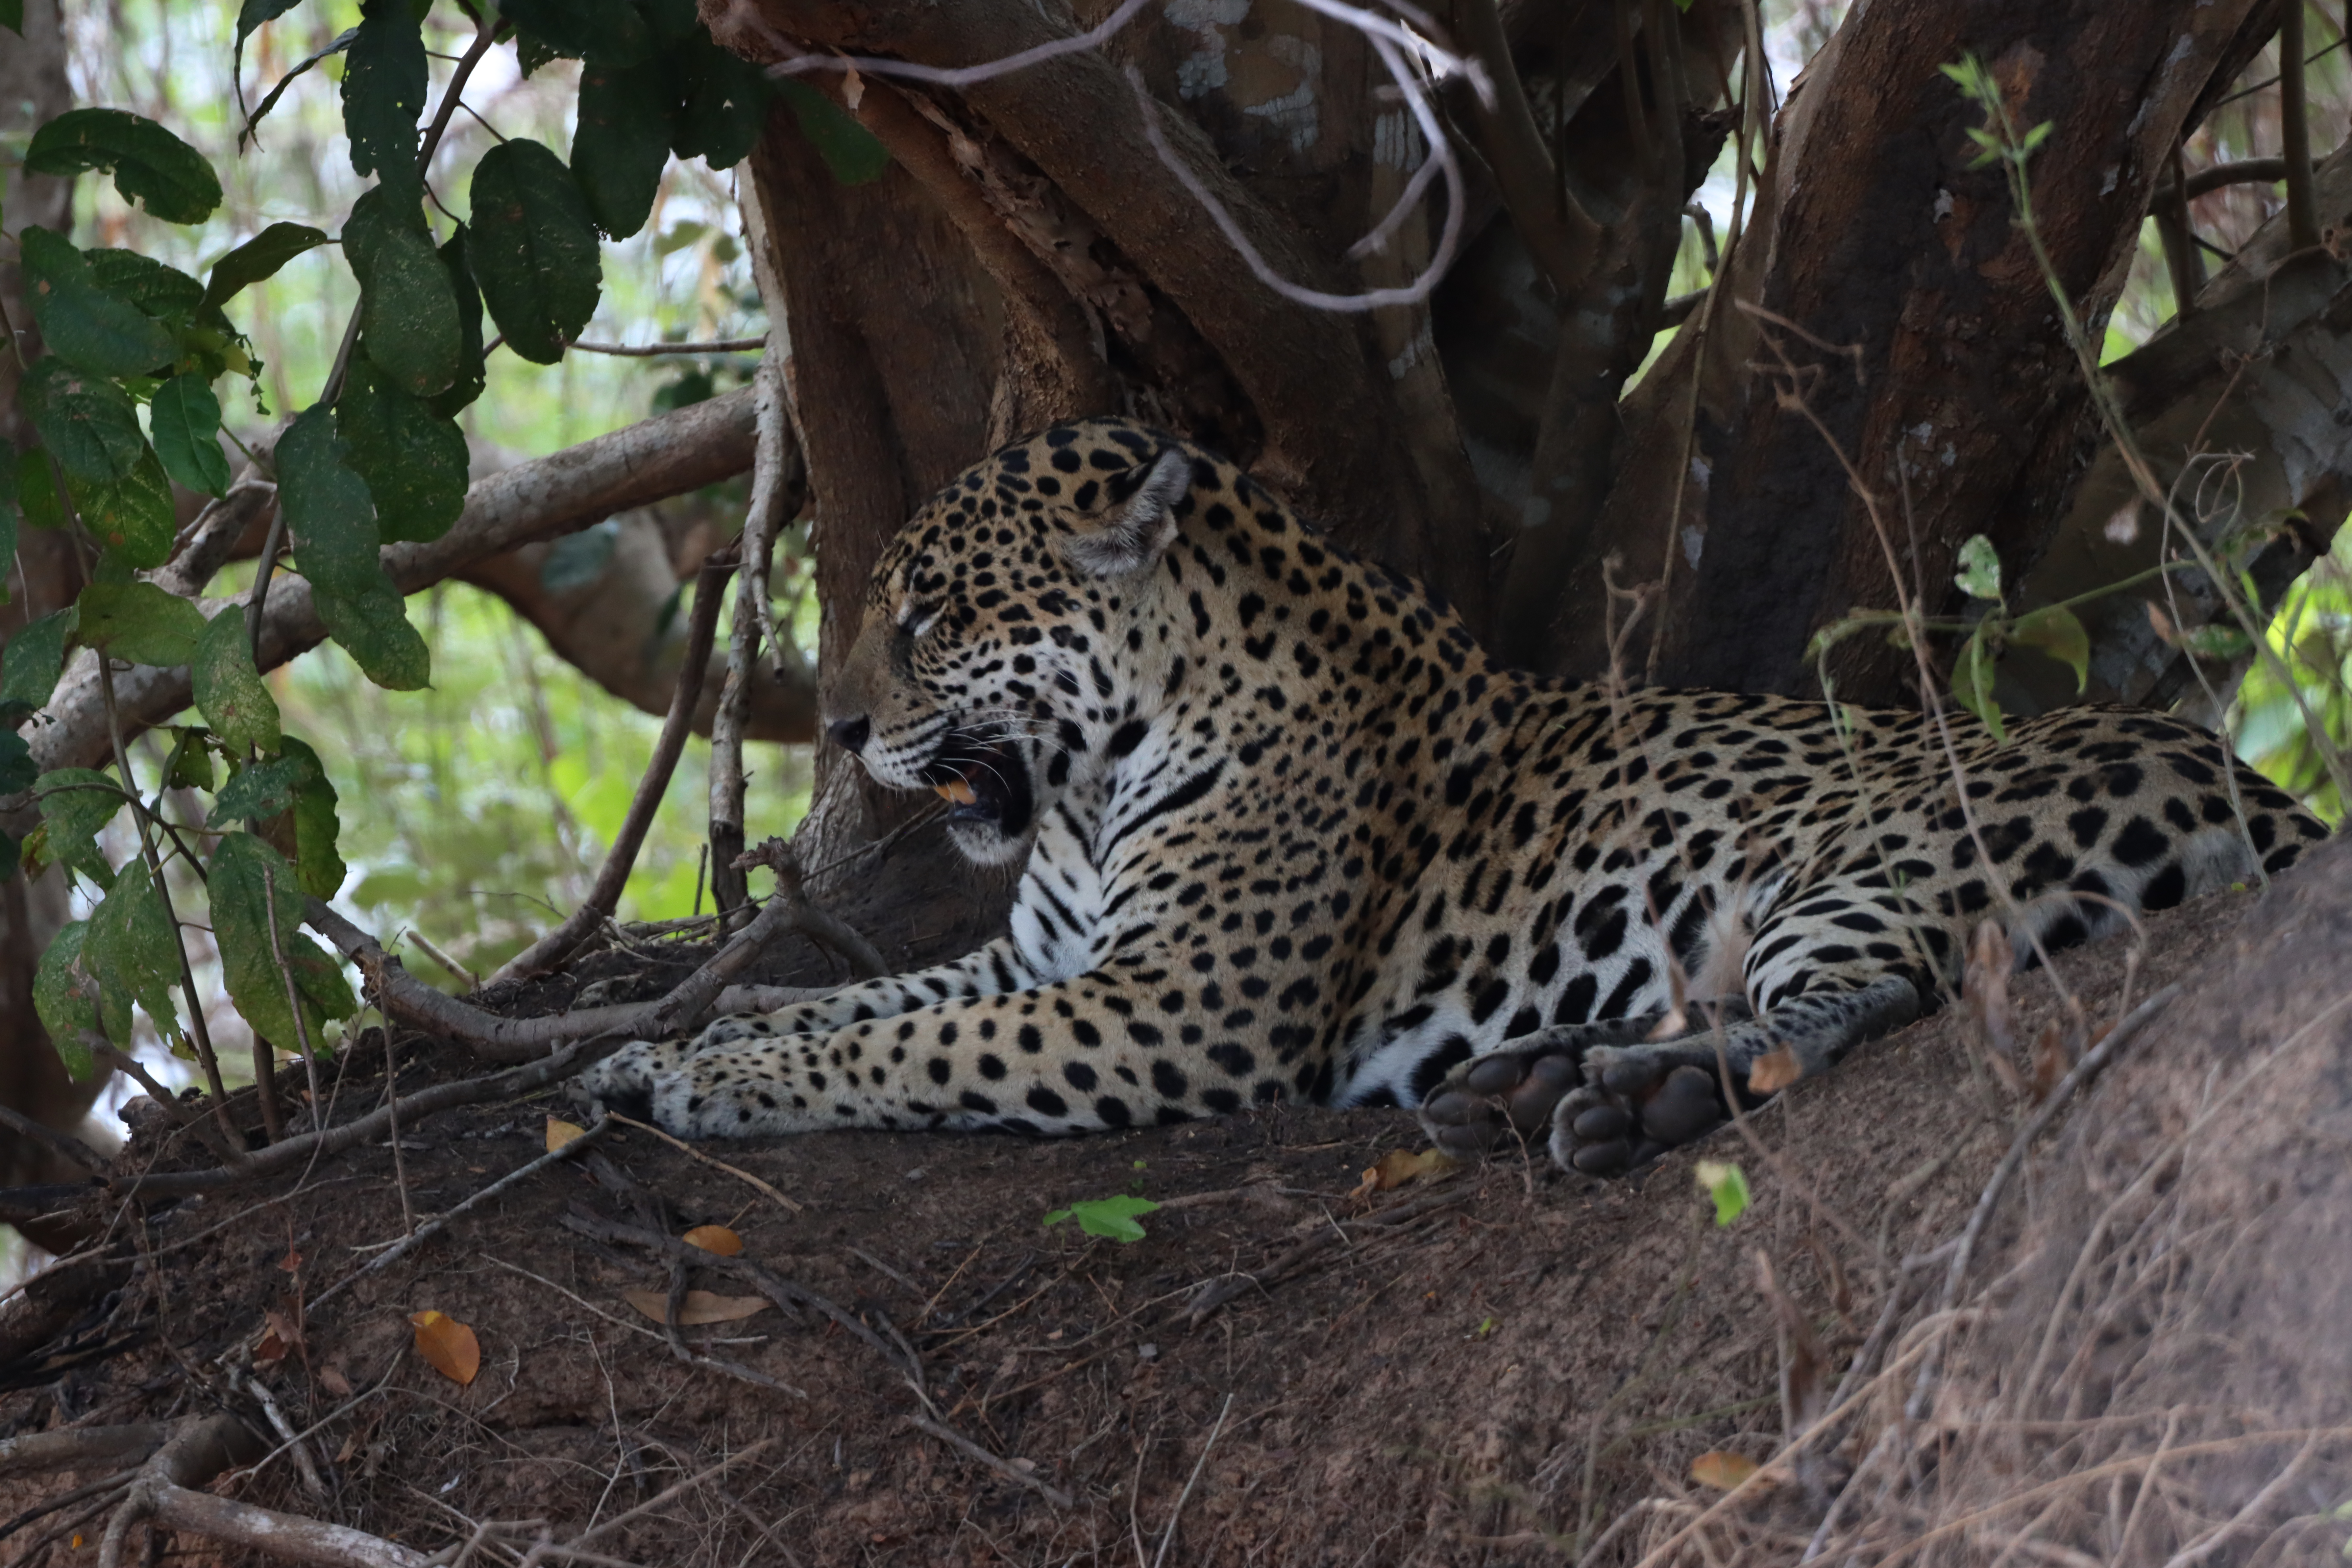
Jaguar: Jaju